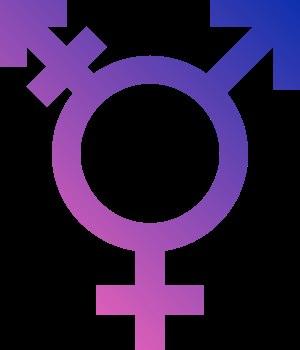
La Journée du souvenir trans, déclinaison française du Transgender Day of Remembrance, a lieu le 20 novembre dans le monde entier, pour commémorer la mémoire des personnes trans assassinées pour motif transphobe, c’est-à-dire la haine ou la peur des personnes trans, et pour attirer l'attention sur les violences subies par la communauté trans.
La transidentité est le fait, pour une personne transgenre, d'avoir une identité de genre différente du sexe assigné à la naissance, contrairement à une personne cisgenre. Les termes « transsexuel » et « transsexualisme » sont des termes médicaux anciens, abandonnés par les médecins et considérés comme pathologisants par les militants francophones.